Max McGraw

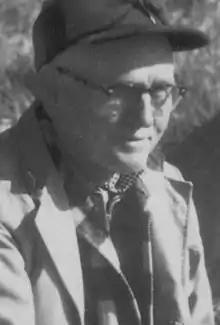
McGraw on a hunting expedition

Max McGraw (1 February 1883 – 26 October 1964) was an American entrepreneur who founded McGraw-Edison and Centel.